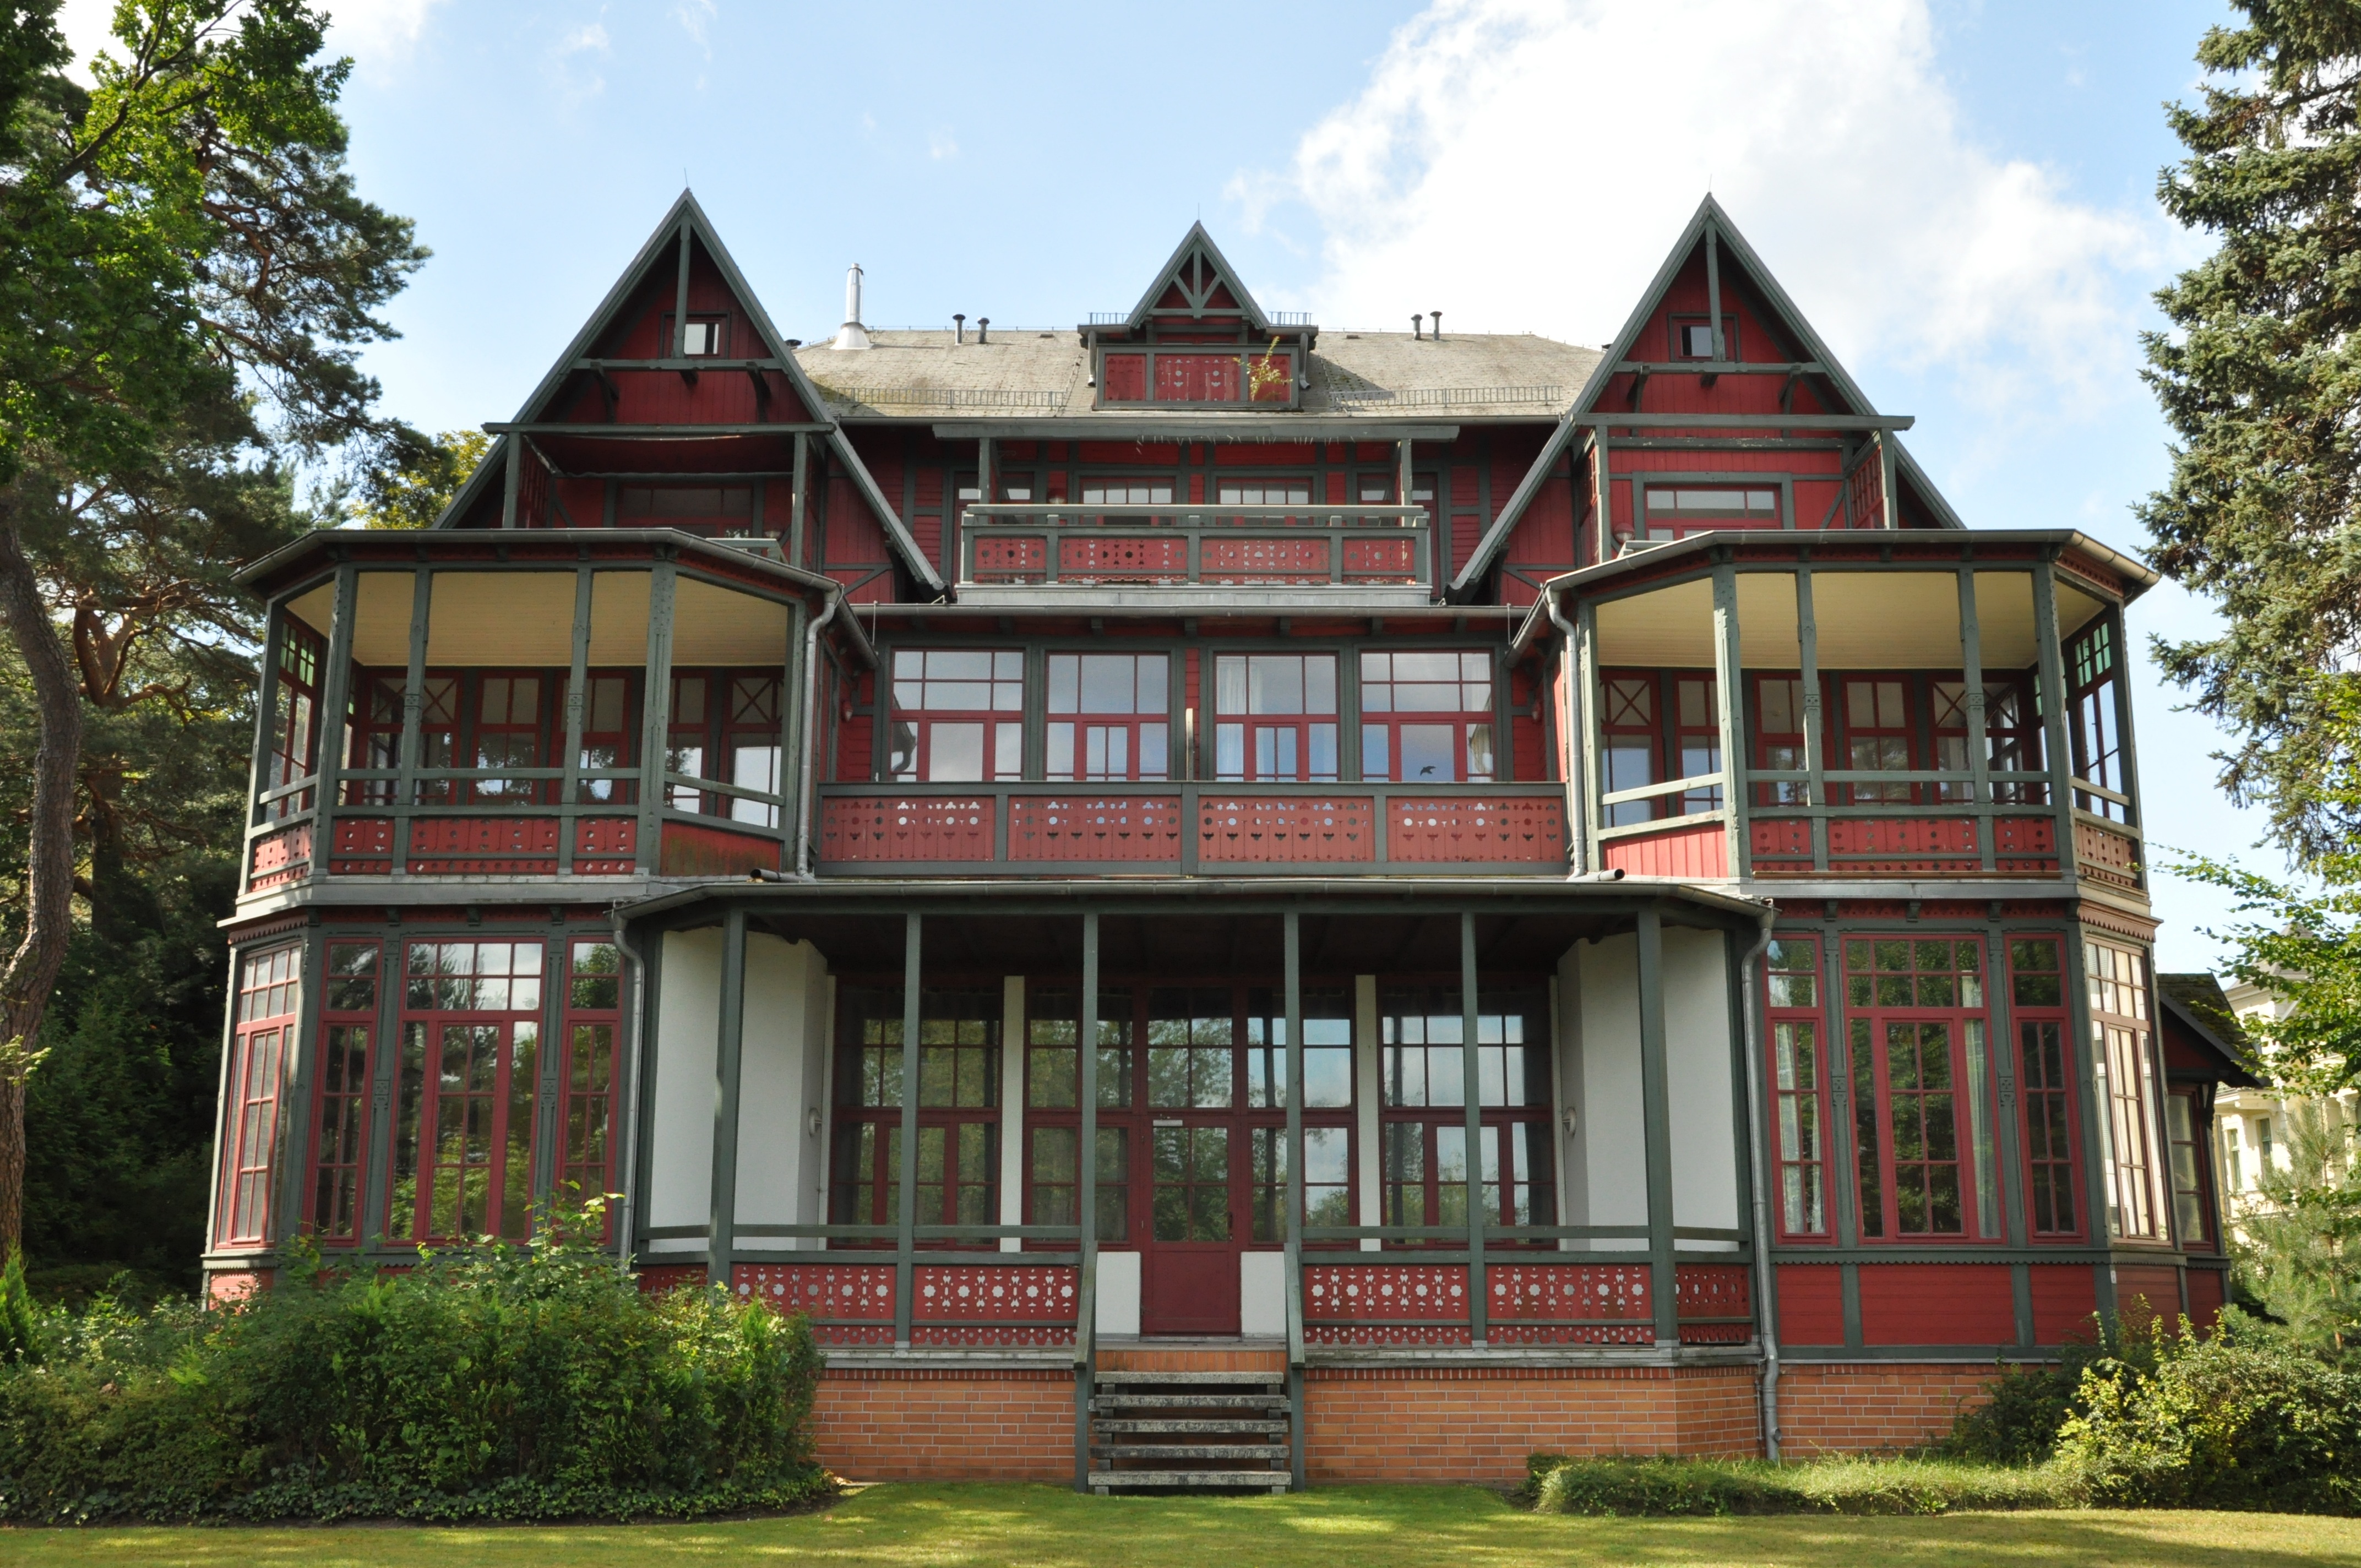
architecture, mansion, house, building, home, cottage, facade, property, hotel, resort, germany, estate, guest, manor house, real estate, residential area, outdoor structure